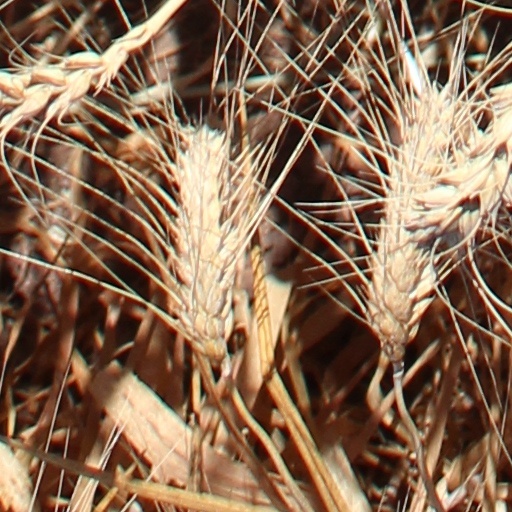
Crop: wheat